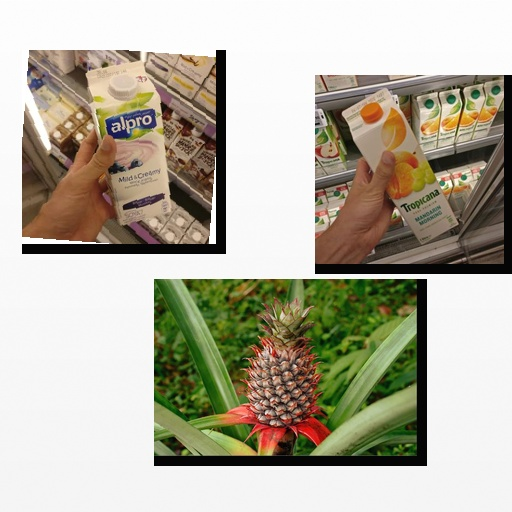
Food items: mandarin_juice, pineapple, blueberry_soy_yogurt